Systems engineering

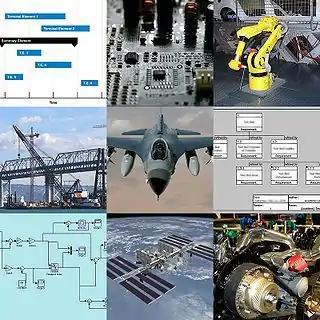
Systems engineering techniques are used in complex projects: printed-circuit-board design, robotics, bridge building, software integration, and spacecraft design. Systems engineering uses a host of tools that include modeling and simulation, requirements analysis, and scheduling to manage complexity.

Systems engineering is an interdisciplinary field of engineering and engineering management that focuses on how to design, integrate, and manage complex systems over their life cycles. At its core, systems engineering utilizes systems thinking principles to organize this body of knowledge. The individual outcome of such efforts, an engineered system, can be defined as a combination of components that work in synergy to collectively perform a useful function.